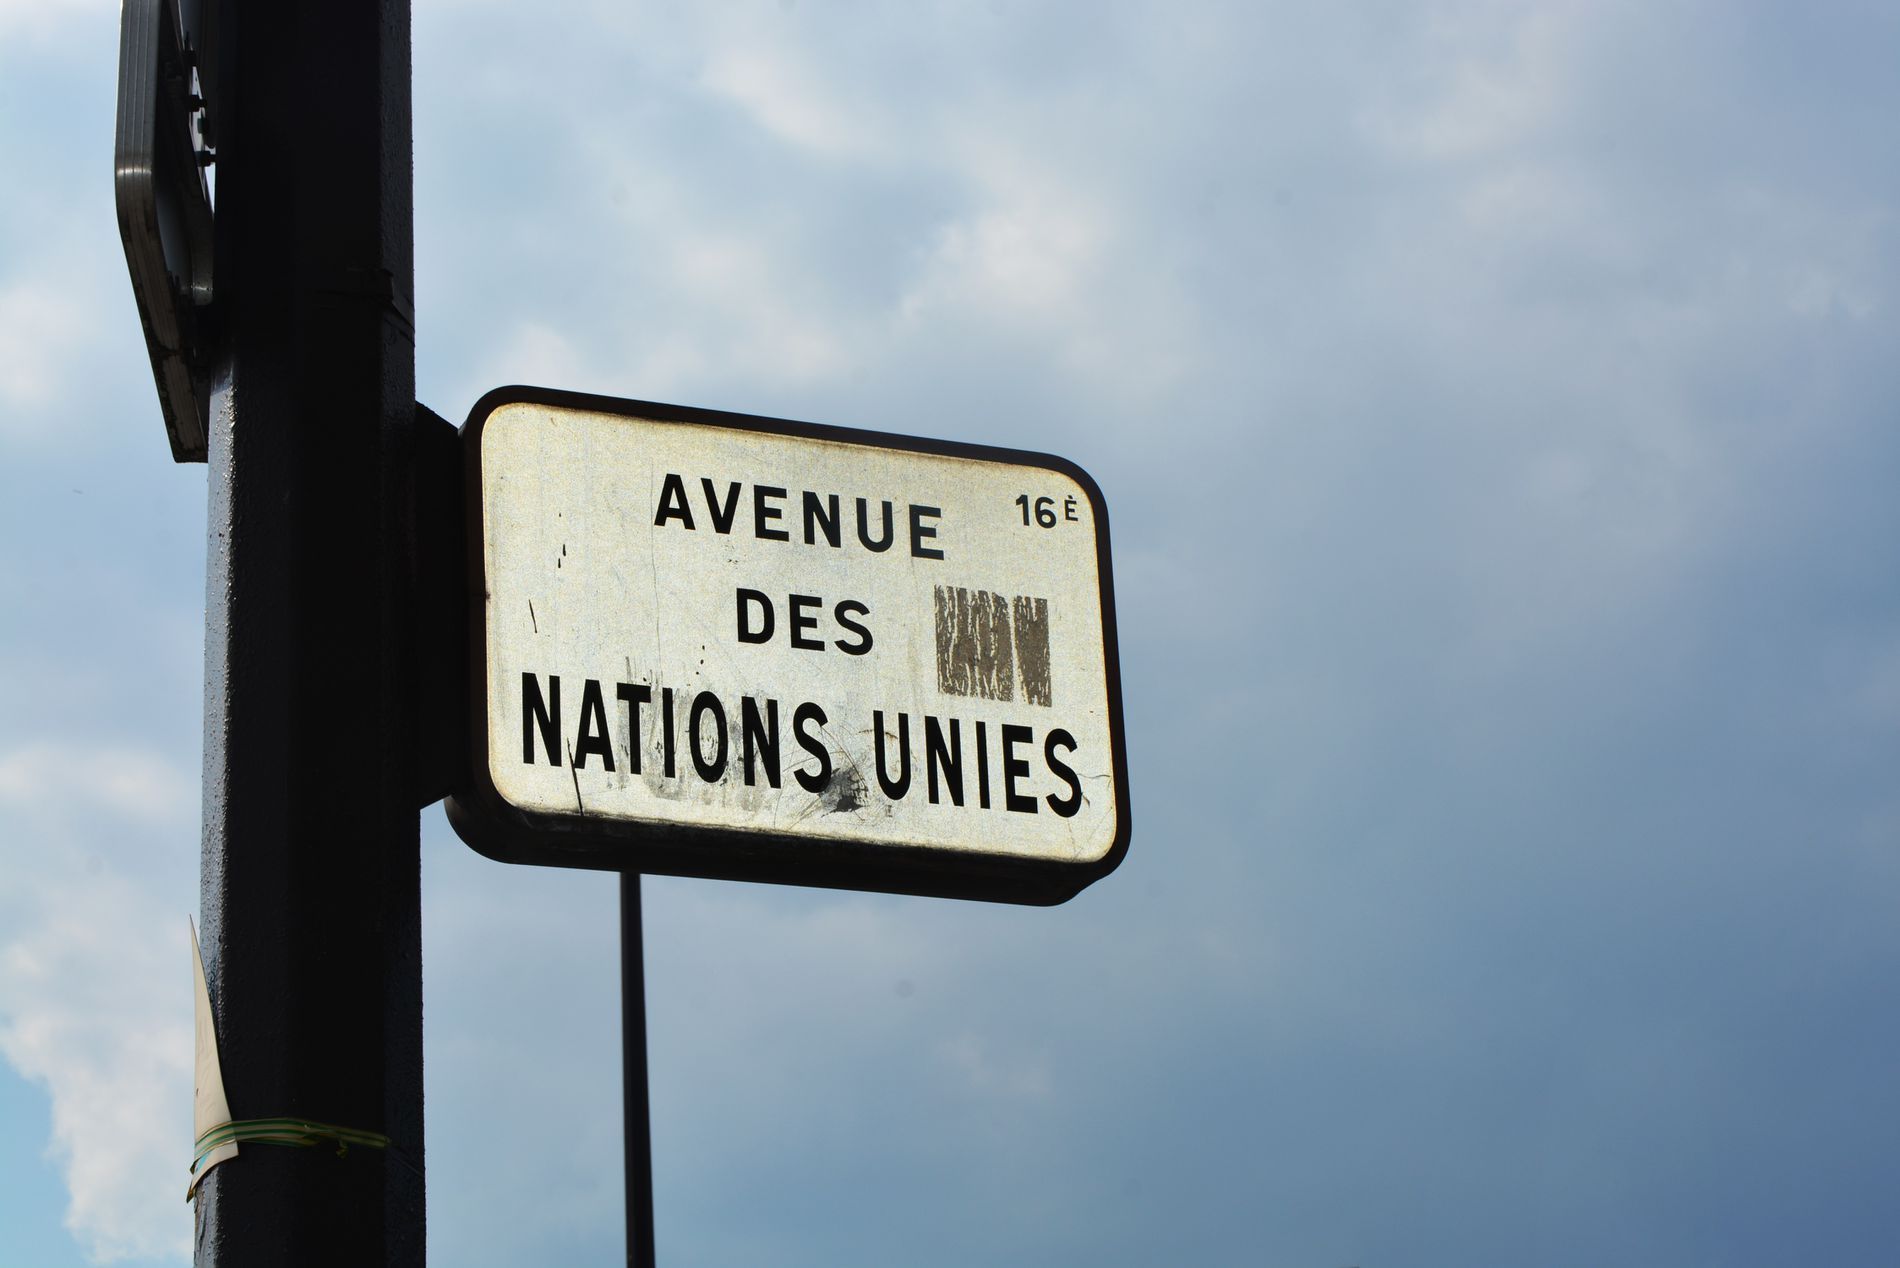
Street Sign
A street sign reading "Avenue Des Nations Unies" in French which translates to " United Nations Avenue " . There is also a small "16E" in the corner. The sign is mounted on a black pole against a clear blue sky. Part of the sign appears damaged or obscured but the area name is still clearly legible.
Close-up shot from a slightly lower angle. Outdoors in daylight. The black pole contrasts with the white sign making the text clear and legible. The blue sky behind the pole adds dimension and depth to the scene. making the sign stand proud which gives the scene an awe-inspiring and powerful feel.
Labels: Sign, Symbol, Road Sign, Outdoors, Nature, Text, Bus Stop, Sky, pole